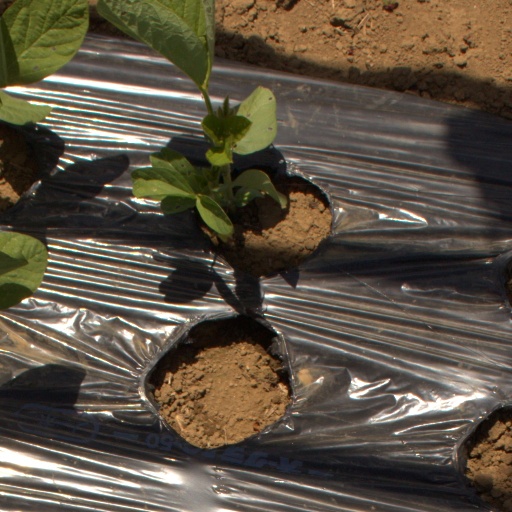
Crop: Jerusalem artichoke